Sigy-en-Bray

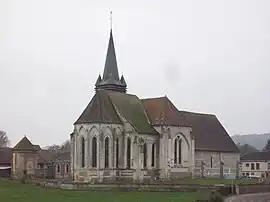
The church in Sigy-en-Bray

Sigy-en-Bray (literally "Sigy in Bray", before 1962: "Sigy") is a commune in the Seine-Maritime department in the Normandy region in northern France. Between 1973 and 2017 the commune Saint-Lucien was part of Sigy-en-Bray.